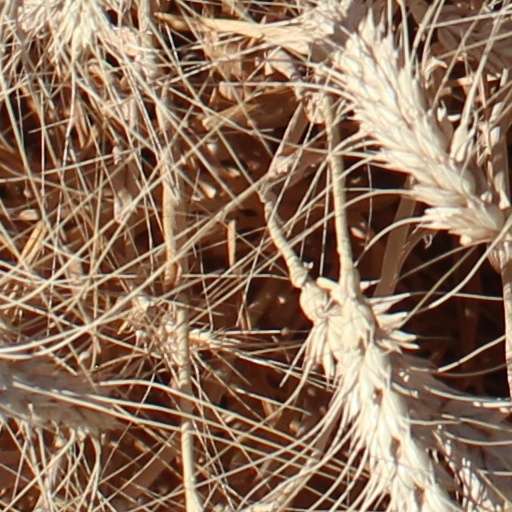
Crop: wheat